Djibouti

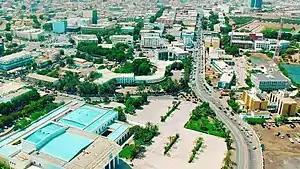
An aerial view of Djibouti City, the capital of Djibouti

After Sa'ad ad-Din's death "the strength of the Muslims was abated", as Maqrizi states, and then the Amhara settled in the country "and from the ravaged mosques and they made churches". The followers of Islam were said to have been harassed for over twenty years. The sources disagree on which Ethiopian Emperor conducted this campaign. According to the medieval historian al-Makrizi, Emperor Dawit I in 1403 pursued the Sultan of Adal, Sa'ad ad-Din II, to Zeila, where he killed the Sultan and sacked the city of Zeila. However, another contemporary source dates the death of Sa'ad ad-Din II to 1410, and credits Emperor Yeshaq with the slaying. His children and the remainder of the Walashma dynasty would flee to Yemen where they would live in exile until 1415.